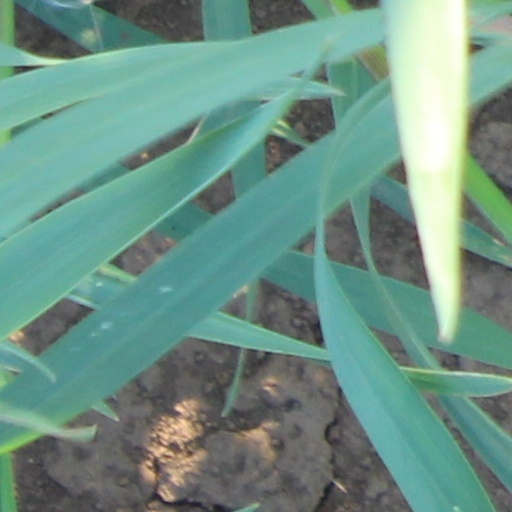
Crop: wheat